Spanish architecture

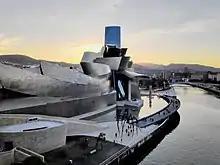
The Guggenheim Museum Bilbao, inaugurated in 1997 and designed by architect Frank Gehry. A defining work of contemporary architecture, the museum played a key role in the revitalization of Bilbao and is renowned for its innovative use of curves and titanium cladding.

As decades passed, the Gothic influence disappeared and the research of an orthodox classicism reached high levels. Although Plateresque is a commonly used term to define most of the architectural production of the late 15th and first half of 16th century, some architects acquired a more sober personal style, like Diego Siloe and Rodrigo Gil de Hontañón. Examples include the façades of the University of Salamanca and of the Convent of San Marcos in León.